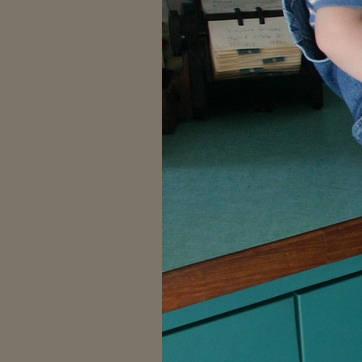
Material: other